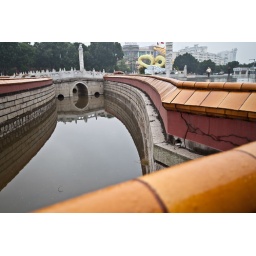
Mini fake river under bridge